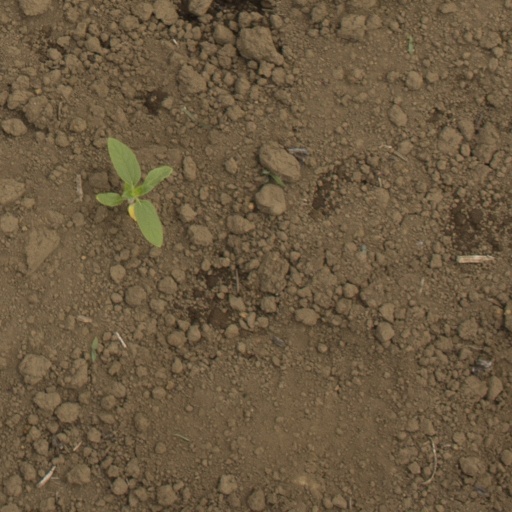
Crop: Jerusalem artichoke